Tiririca

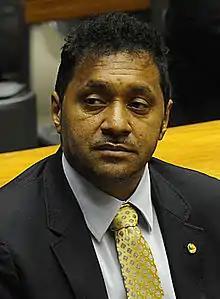
Tiririca in 2011

Francisco Everardo Oliveira Silva (born 1 May 1965), best known by his stage name Tiririca, is a Brazilian actor, clown, comedian, humorist, politician and singer-songwriter. He currently represents the state of São Paulo as a representative in the Chamber of Deputies of the National Congress of Brazil.